Kaiane Aldorino

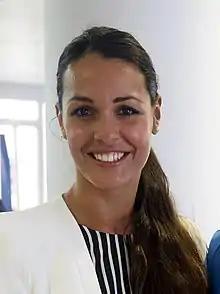
Kaiane Aldorino on 31 May 2014

Kaiane Loise Aldorino Lopez, GMH (née Aldorino; born 8 July 1986) is a Gibraltarian politician and beauty pageant titleholder who was crowned Miss World 2009. From 2017 to 2019, she held the ceremonial position of Mayor of Gibraltar, after previously serving as Deputy Mayor since 2014.